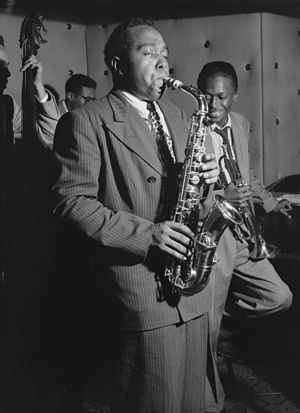
Charlie Parker
Charlie Parker var en amerikansk altsaxofonist, komponist og orkesterleder.